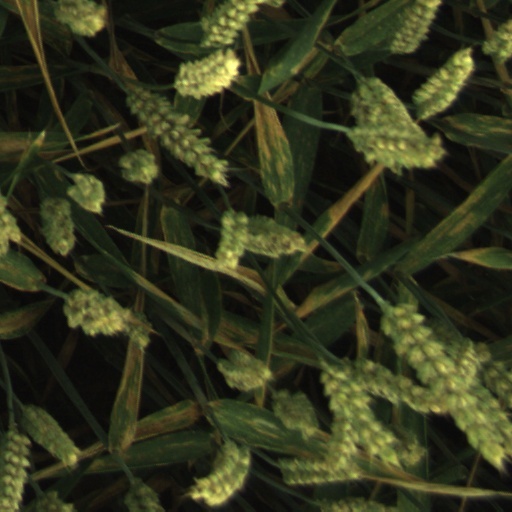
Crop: wheat